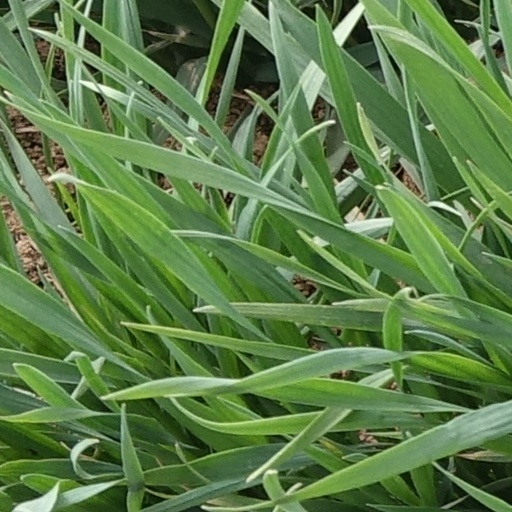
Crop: wheat